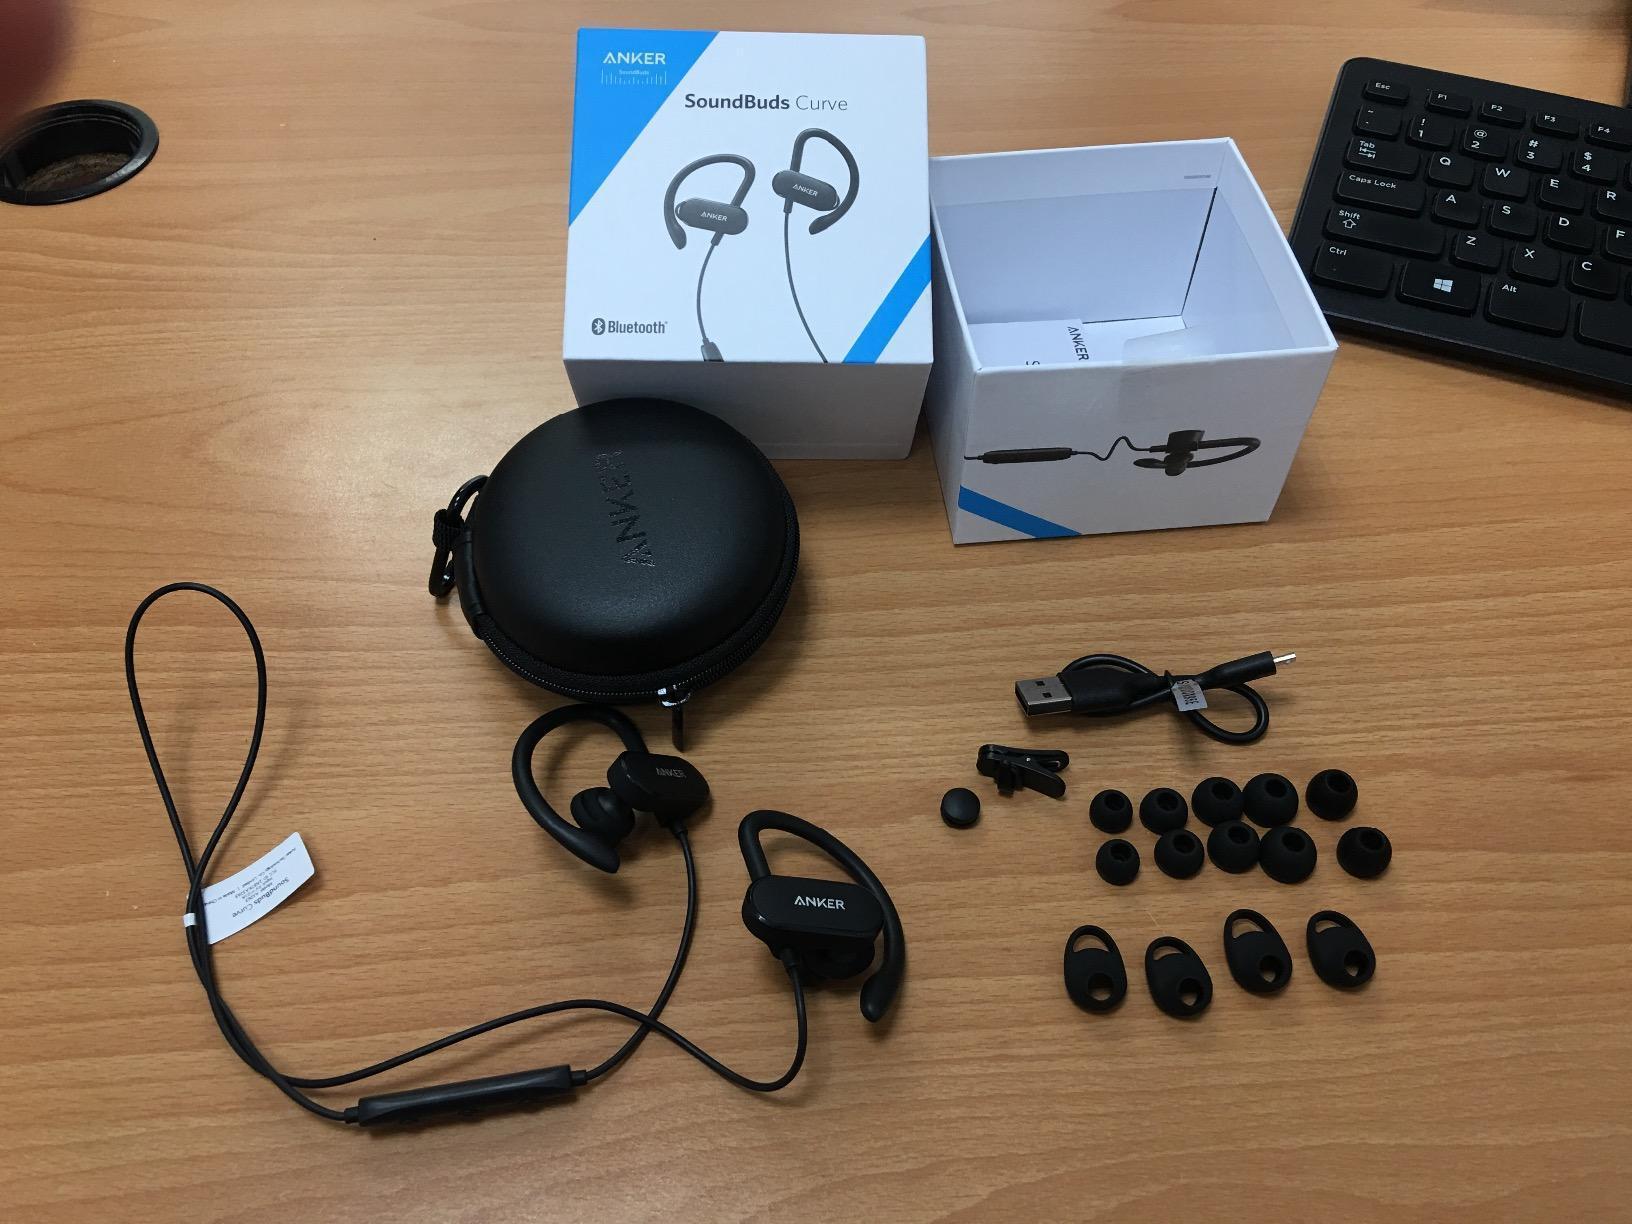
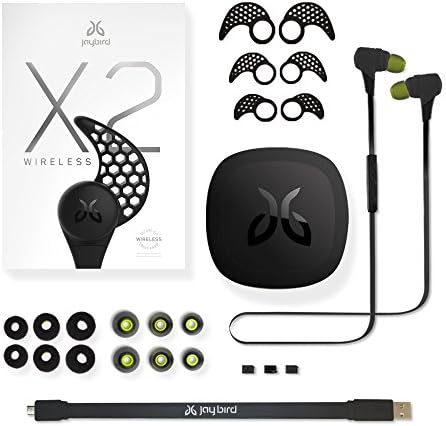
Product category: headphones
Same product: no